William and Helen Coffeen House

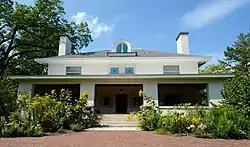

The William and Helen Coffeen House is a historic house located at 306 S. Garfield Street in Hinsdale, Illinois. Built in 1899–1900, the house is an early example of architect George W. Maher's Prairie School work. The house has a stucco exterior, a building material that ultimately became a distinctive element of Maher's work. The decorative wooden frame around the house's entrance and the extensive use of stained glass windows highlight how Maher developed a distinctive personal style of ornamentation in his designs. The house's original owners were real estate agent William Coffeen and his wife Helen, both of whom were active members of Hinsdale's civic and social life.